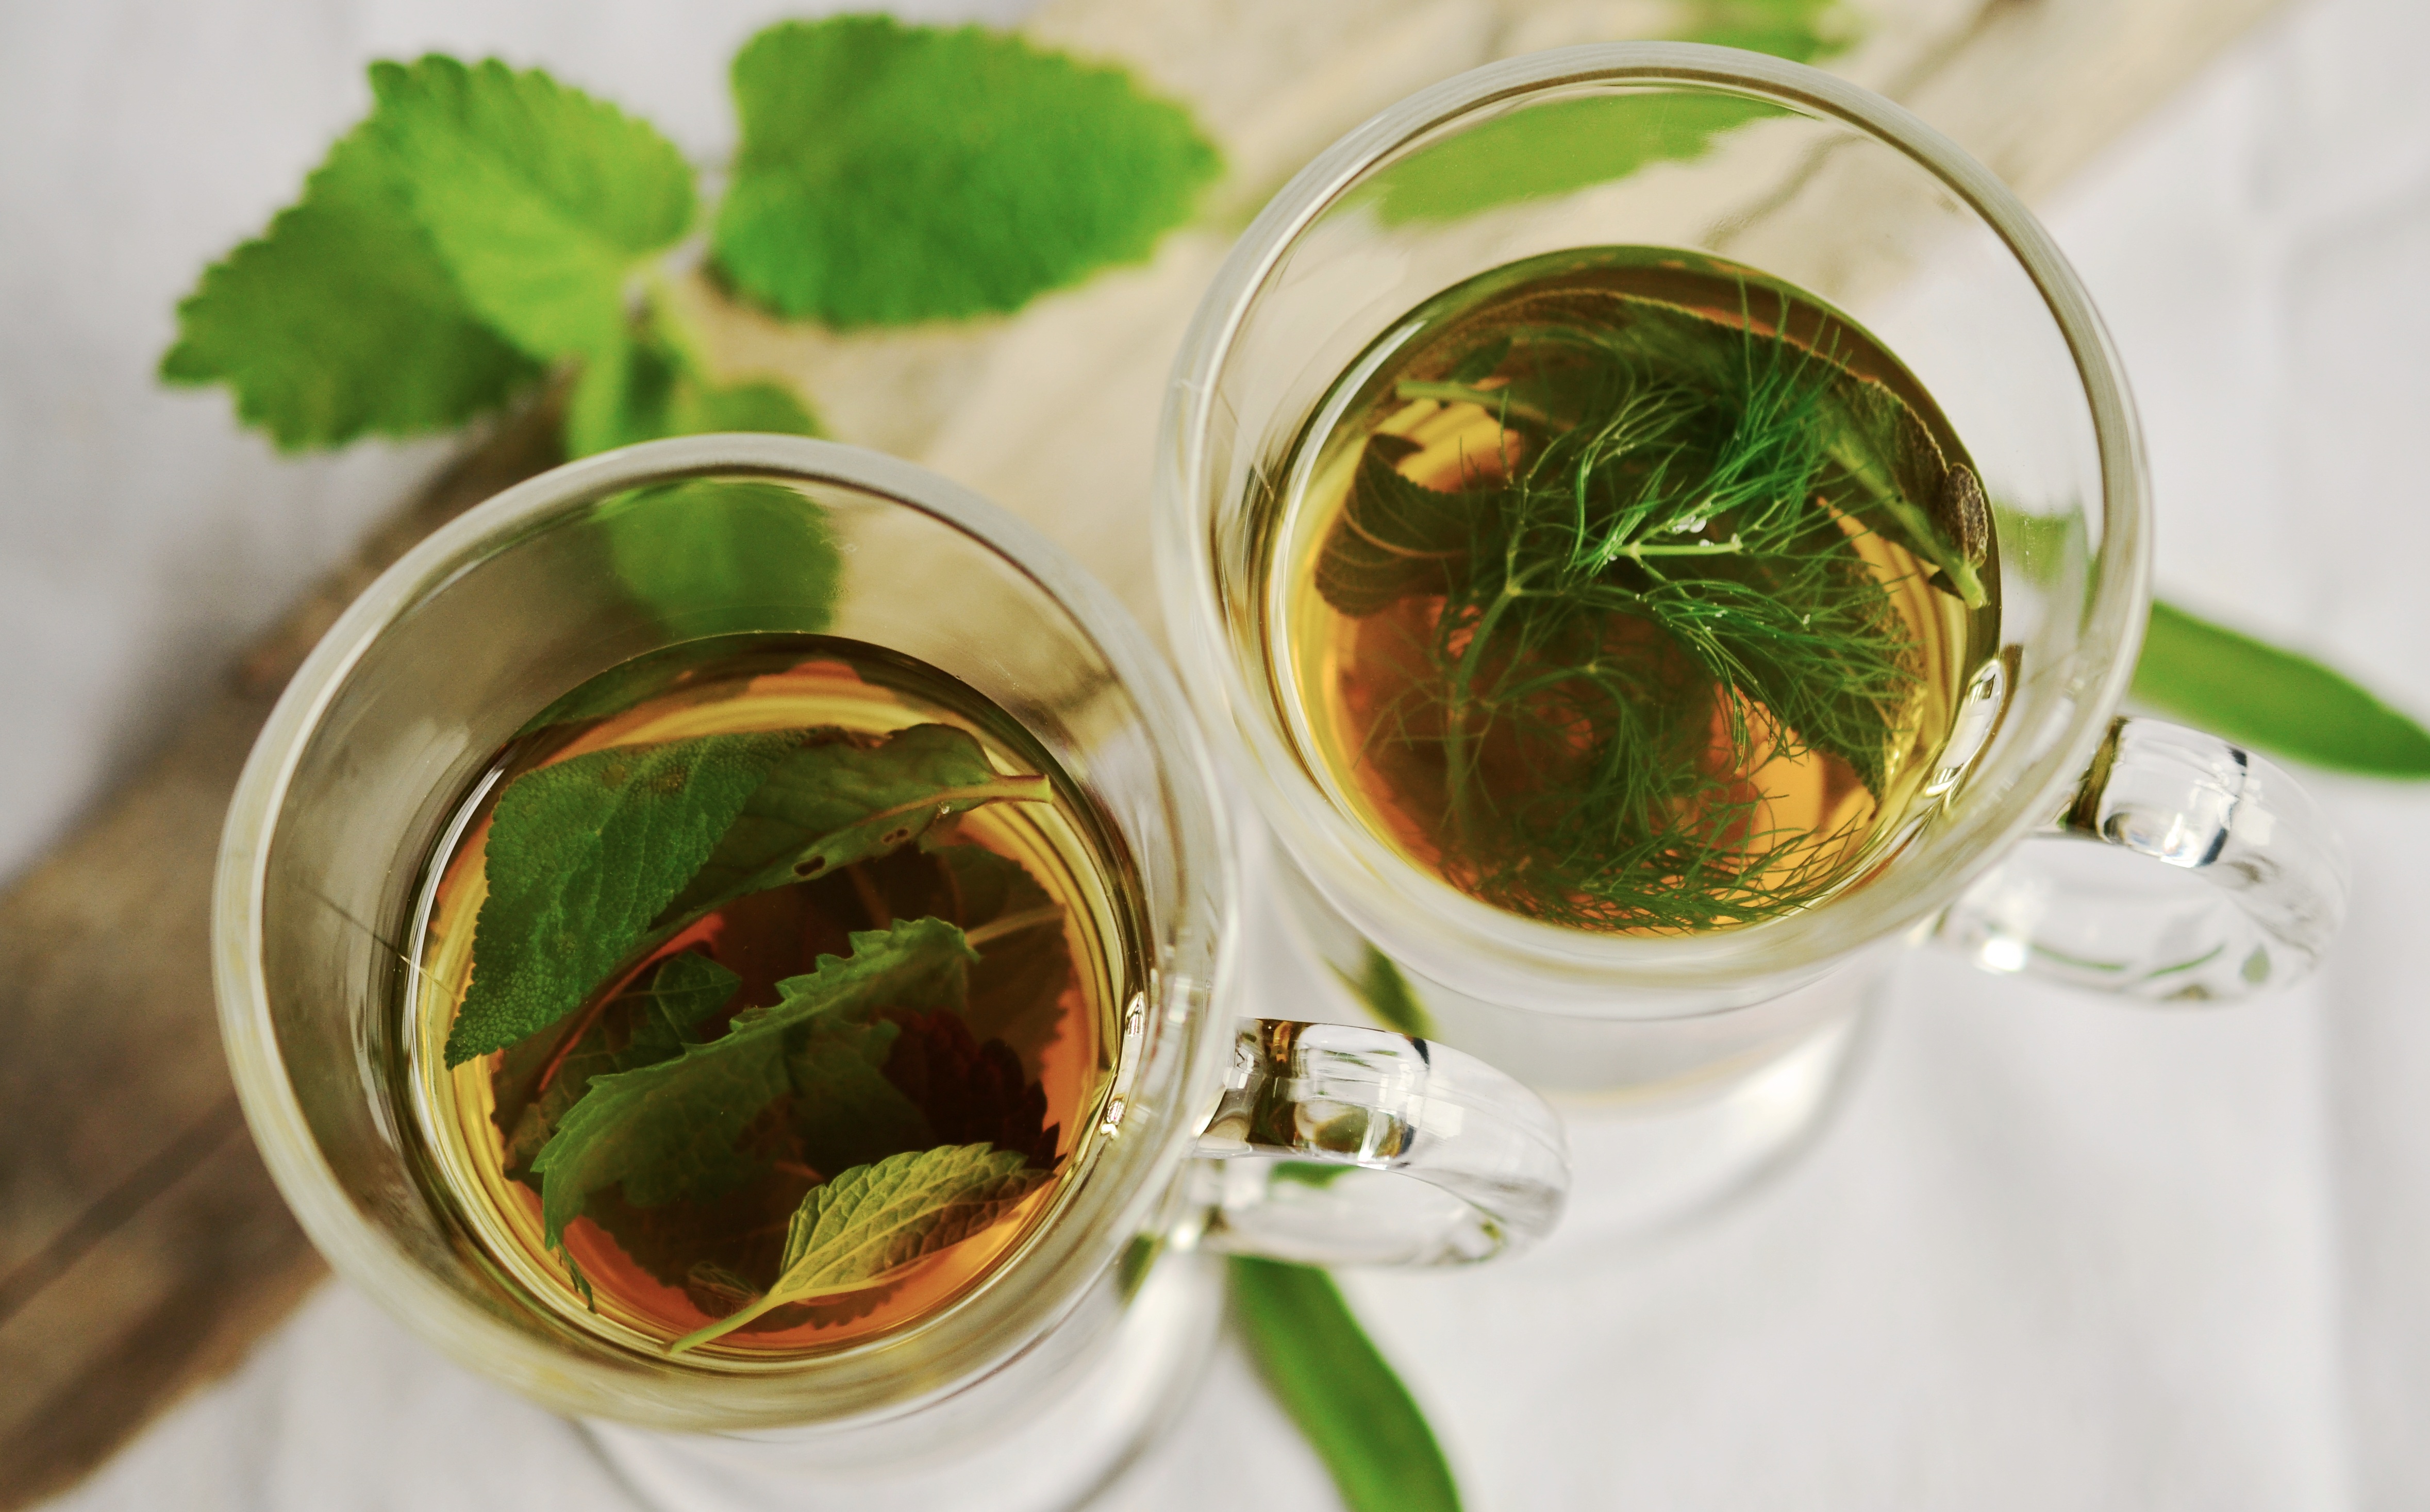
tea, glass, cup, food, herb, produce, drink, healthy, health, mint, teacup, leaves, sage, hot, herbs, peppermint, aromatic, soothing, therapy, herbal, cure, medicinal herbs, fennel flavor, distilled beverage, longjing tea, mint julep, concoction